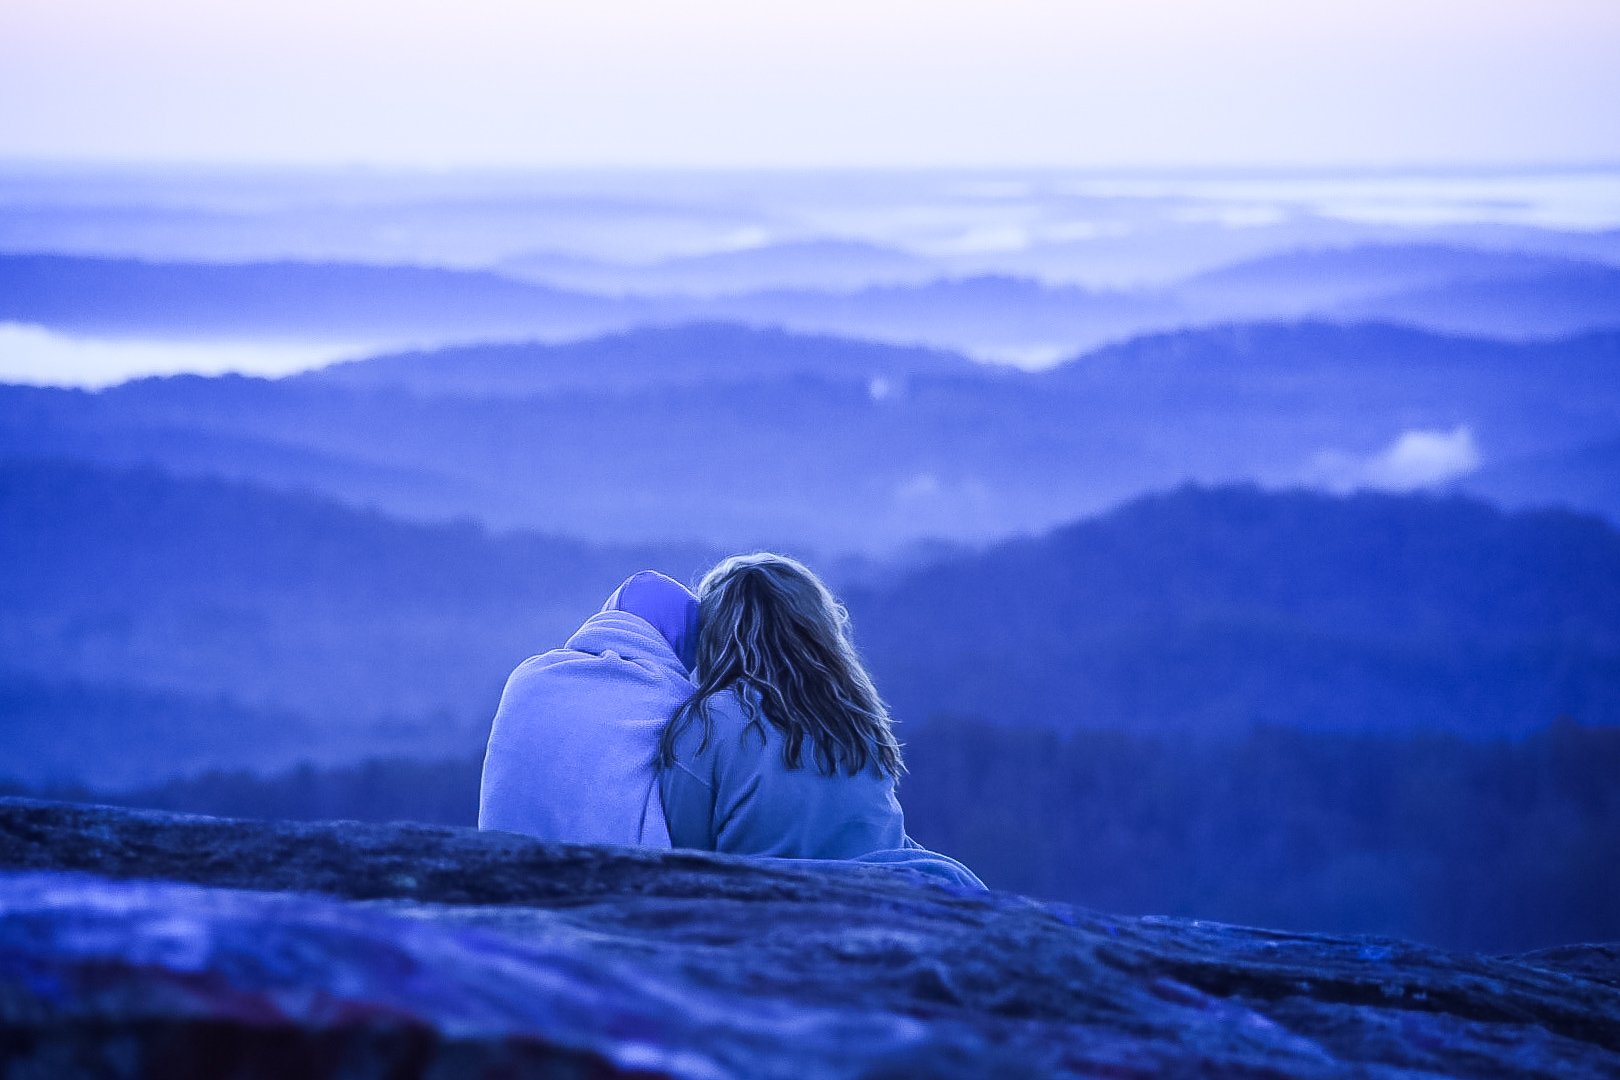
sky, nature, blue, atmospheric phenomenon, mountain, atmosphere, cloud, mountain range, landscape, sea, horizon, hill, ocean, ice, fog, photography, fell, mount scenery, ridge, world, mist